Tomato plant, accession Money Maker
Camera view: horizontal (90 deg, fisheye); turntable rotation: 120 degrees
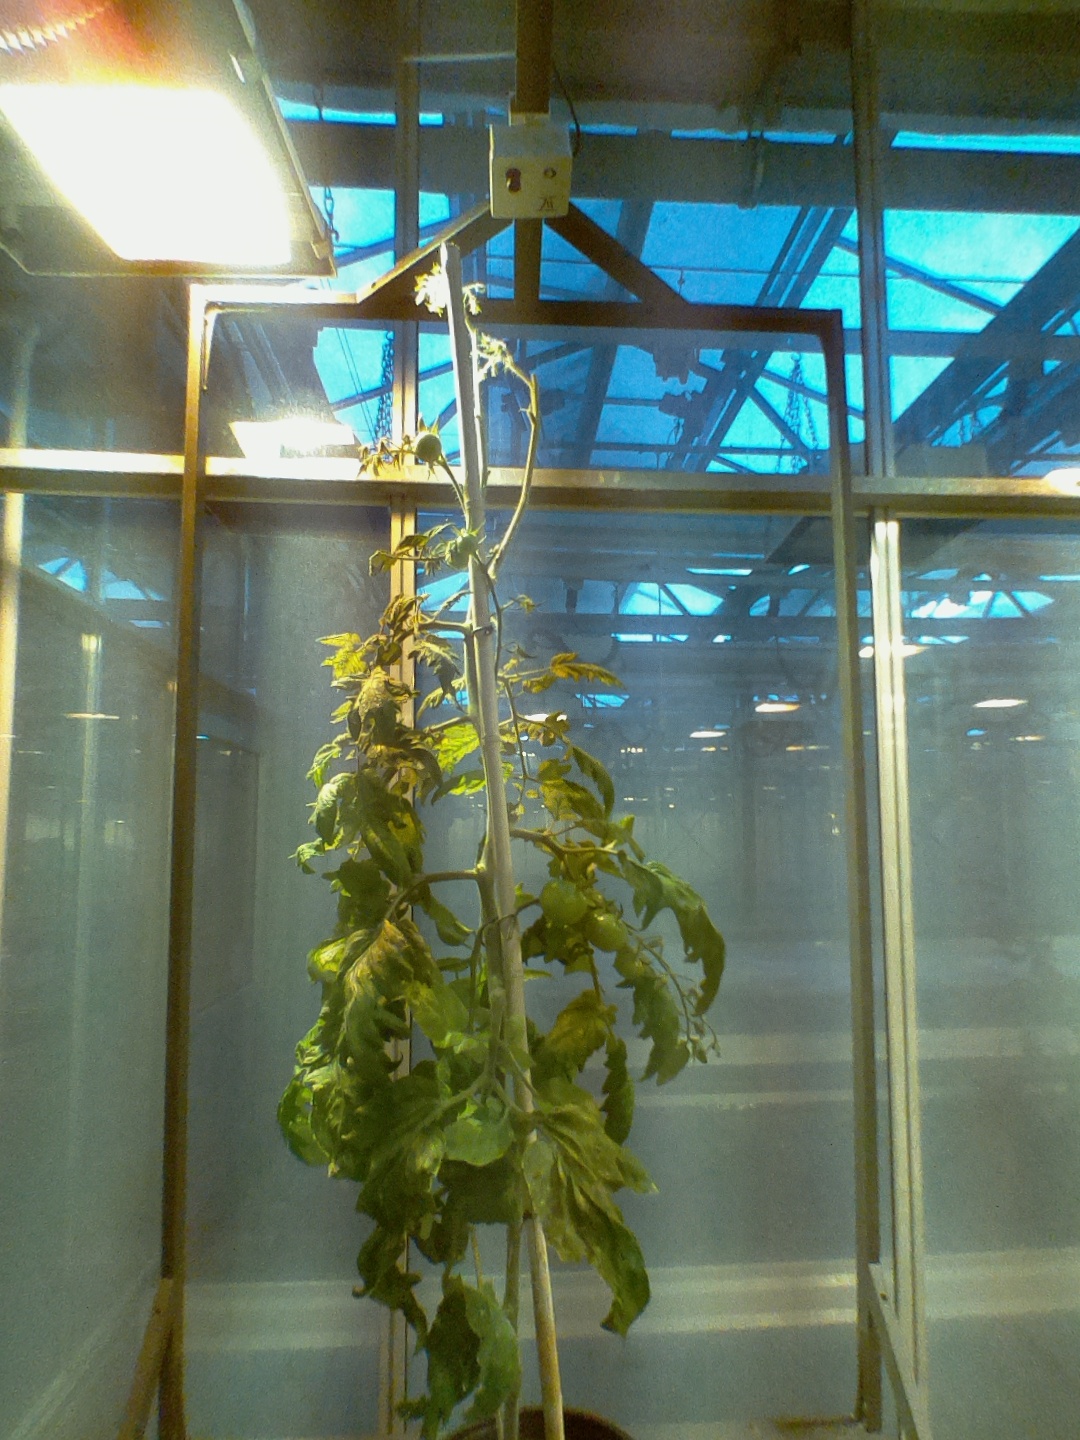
BBCH growth stage 77: 70%-80% of final fruit size